Gheorghe Buzatu

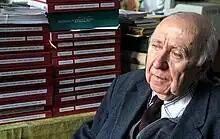
Buzatu in 2012

Gheorghe Buzatu (6 June 1939 – 20 May 2013) was a Romanian historian, politician, and professor of history at the University of Iași. Elected to the Romanian Senate for Iași County in 2000 on the lists of the nationalist party Greater Romania Party, he served as a vice president of that body over the next four years. He is best known for his controversial publications about the Jews and the Holocaust in Romania during World War II.